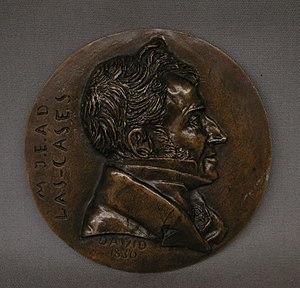
Emmanuel-Auguste-Dieudonné, comte de Las Cases, né le 21 juin 1766 près de Blan dans le Tarn, mort le 15 mai 1842 à Passy alors commune limitrophe de Paris, est un militaire, émigré, historien et homme politique français.